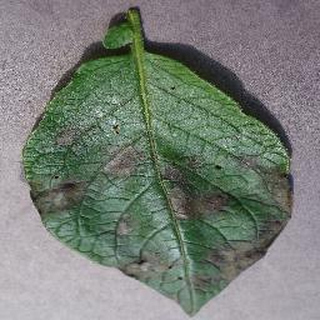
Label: potato_late_blight